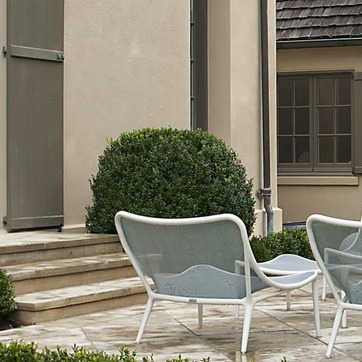
Material: foliage